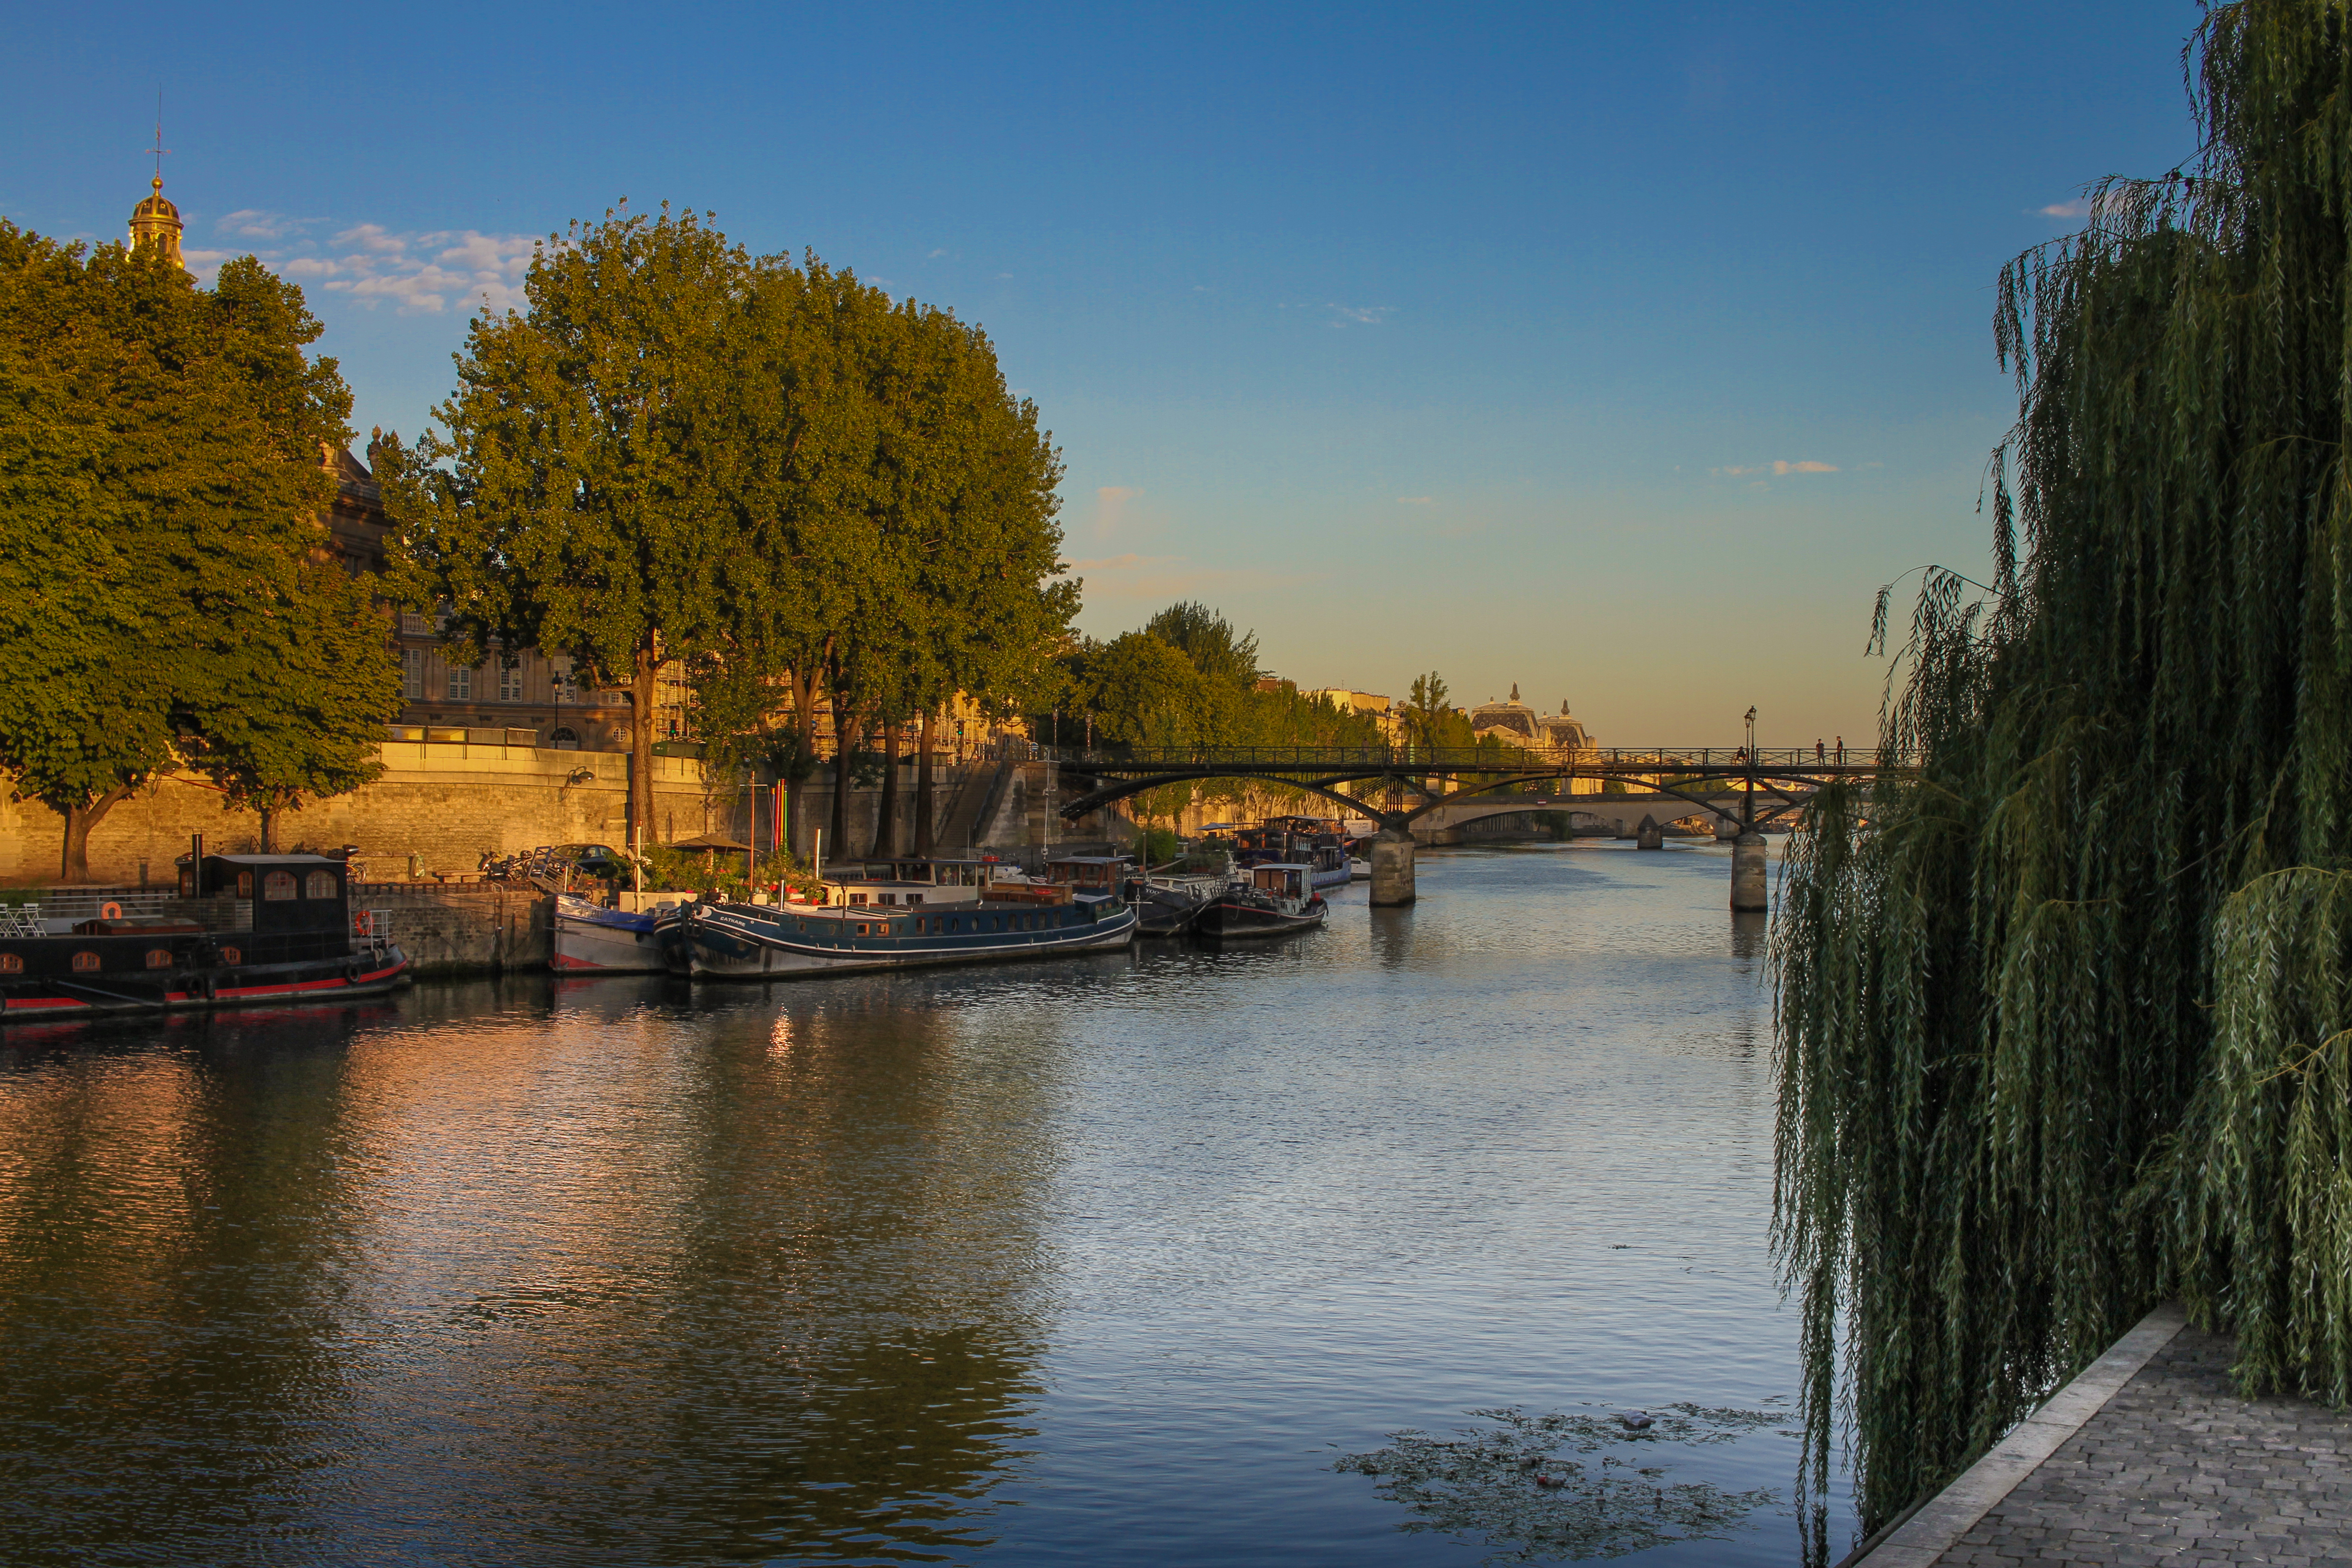
river seine, paris, france, boats, pont neuf, waterway, reflection, water, nature, river, body of water, sky, tree, canal, bank, plant, evening, morning, lake, bayou, channel, fluvial landforms of streams, landscape, city, autumn, dusk, watercourse, wetland, boat